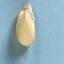
Maize quality: Good